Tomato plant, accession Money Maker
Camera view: vertical (180 deg); turntable rotation: 60 degrees
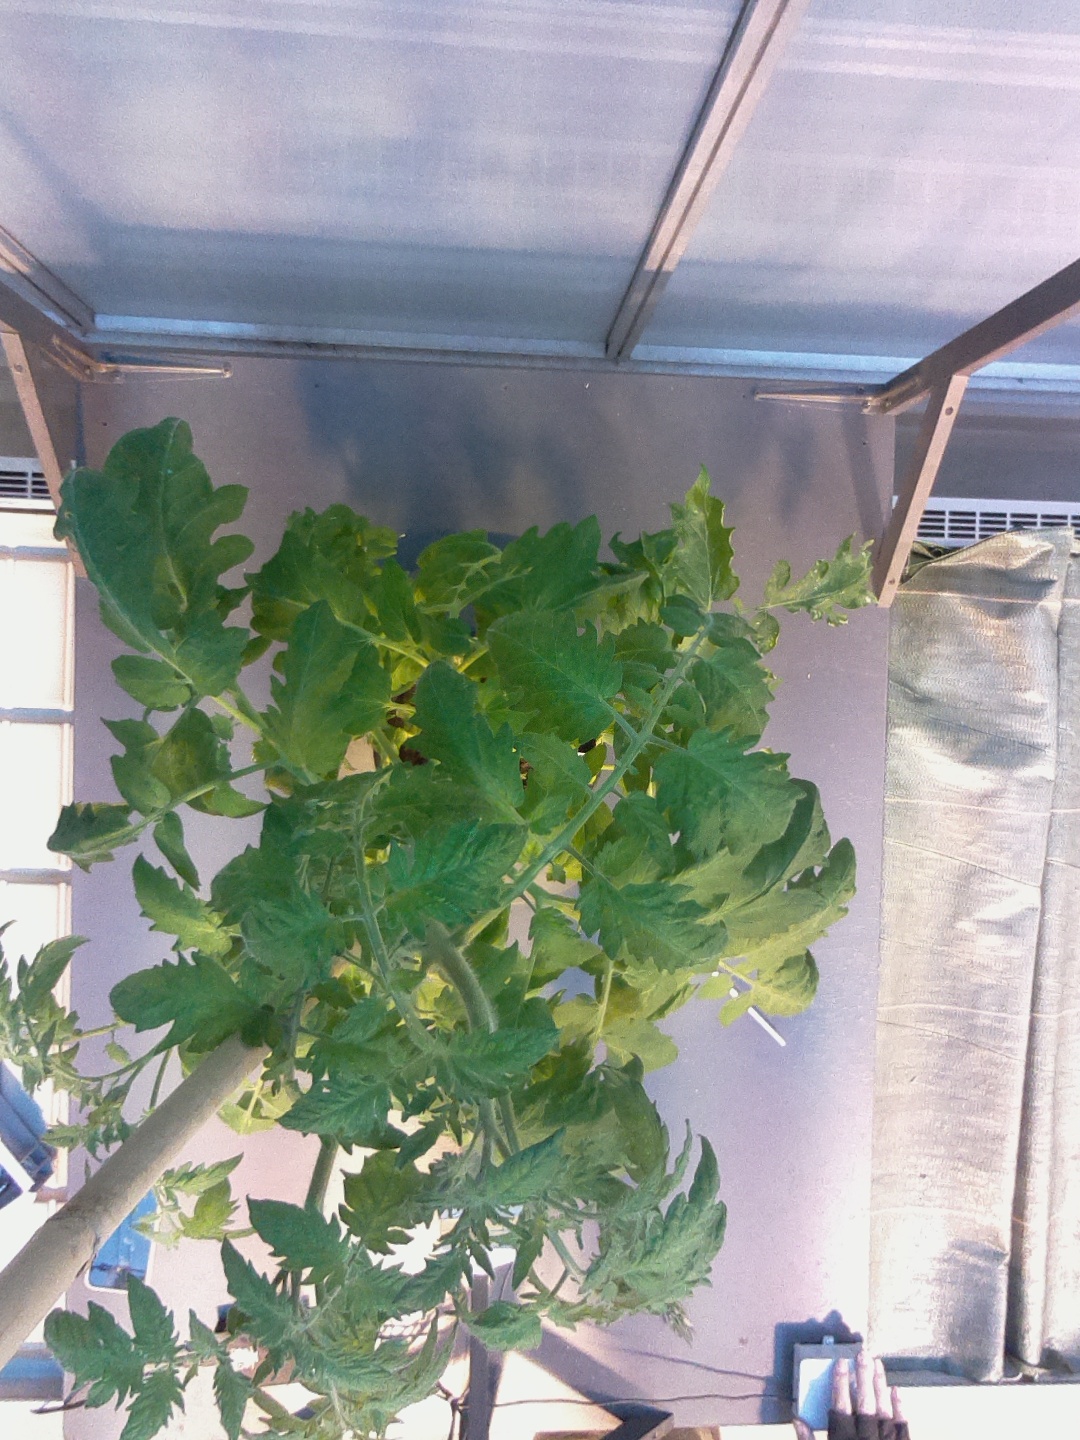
BBCH growth stage 70: Fruits at the main stem or branches visibles